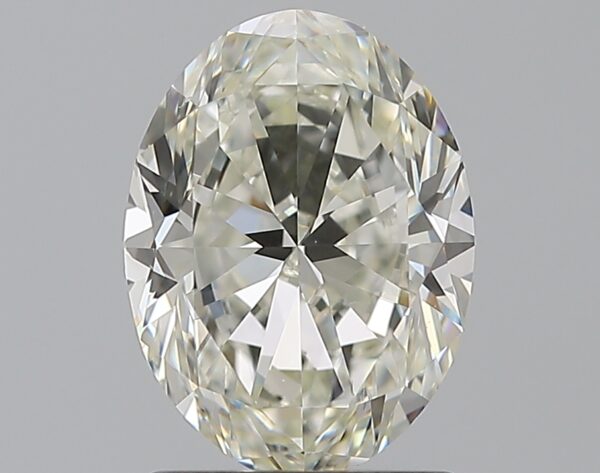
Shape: oval
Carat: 1.51
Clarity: VS1
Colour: J
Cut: EX
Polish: EX
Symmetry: EX
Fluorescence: N
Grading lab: GIA
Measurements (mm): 8.53 x 6.35 x 4.03